Banavie railway station

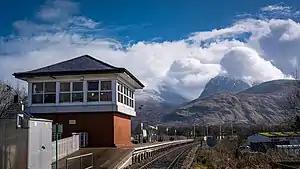
The platform at Banavie with Ben Nevis's peak covered in cloud and snow.

Banavie railway station is a railway station on the West Highland Line serving the village of Banavie, although it is much closer to Caol, Scotland. It is sited between Corpach and Fort William, from Banavie Junction, just north of Fort William. To continue on to the next station at , trains must pass over the Caledonian Canal at Neptune's Staircase, a popular tourist attraction. ScotRail provide all services at, and manage, the station.